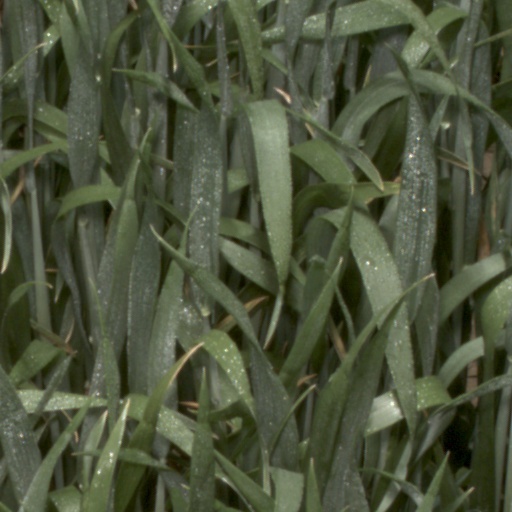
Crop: wheat